History of the Chicago White Sox

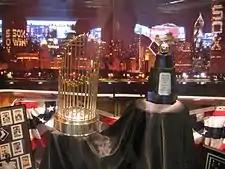
The White Sox' World Series Trophy on display at U.S. Cellular Field during the 2006 season

The changes made an immediate impact on the team. In , the White Sox posted the best record in the major leagues for much of the year, before a late season slump saw the St. Louis Cardinals overtake them (100 wins vs. 99 wins). Though a serious challenge for their dominance of the division was mounted late in the year by the Cleveland Indians (the Tribe actually reduced what was once a 15-game lead for the White Sox down to 1 games at one point only to lose the last 7 games), Chicago scored a 4–2 victory over the Detroit Tigers on September 29 to win their first AL Central Division title since 2000. Finishing at 99–63 (.611) tied their 1983 record, and won the division by six games. The last time they had a higher percentage than that was 1920, when they finished second in the league thanks to the late-season "Black Sox" suspensions. The combination of the league's best record with the American League victory in the All-Star Game gave the White Sox the home field advantage throughout the 2005 postseason (perhaps unnecessary as the White Sox won every post-season road game they played in 2005).